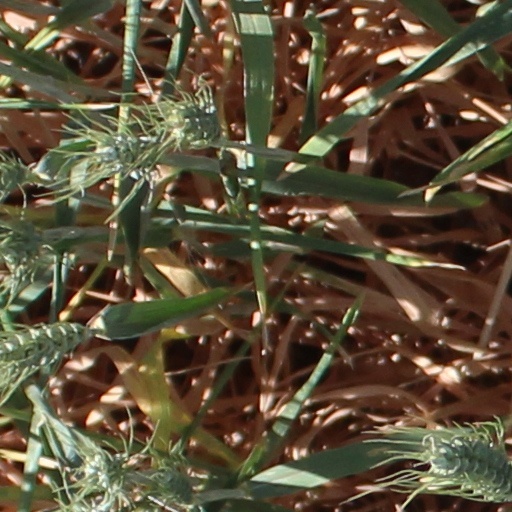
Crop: wheat